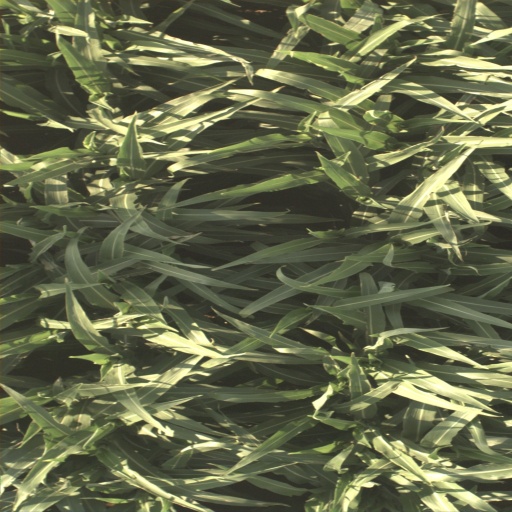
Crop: sorghum